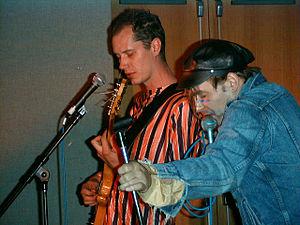
U.S. Maple est un groupe de rock américain, originaire de Chicago, dans l'Illinois.